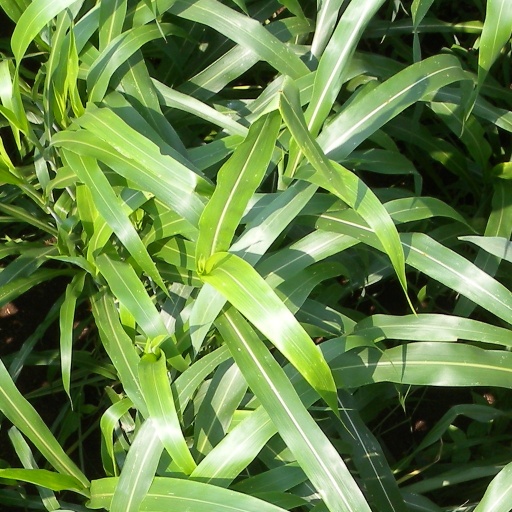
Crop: sorghum